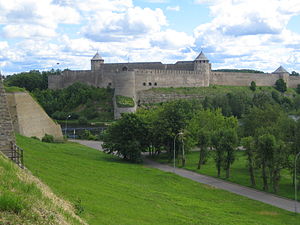
Ingermanland / Historie / Under Republikken Novgorod 1136-1478
Ivangorod (estisk: Jaanilinn) fæstning opført 1492 af den russiske zar Ivan III ved Narva-floden.
Ingermanland, er et historisk landskab i det nordvestlige Rusland, i Sankt Petersborg-området. Det ligger mellem floden Neva og Den Finske Bugt i nord, floden Narva og Peipus-søen i vest og Ladoga-søen Volkhov-floden i øst. Oprindelig udgjorde Neva grænsen mellem Ingermanland og Karelen, men fra omkring 1600 blev grænsen trukket længere mod nord på det karelske næs. Ingermanlands befolkning talte oprindeligt forskellige finsk-ugriske sprog.